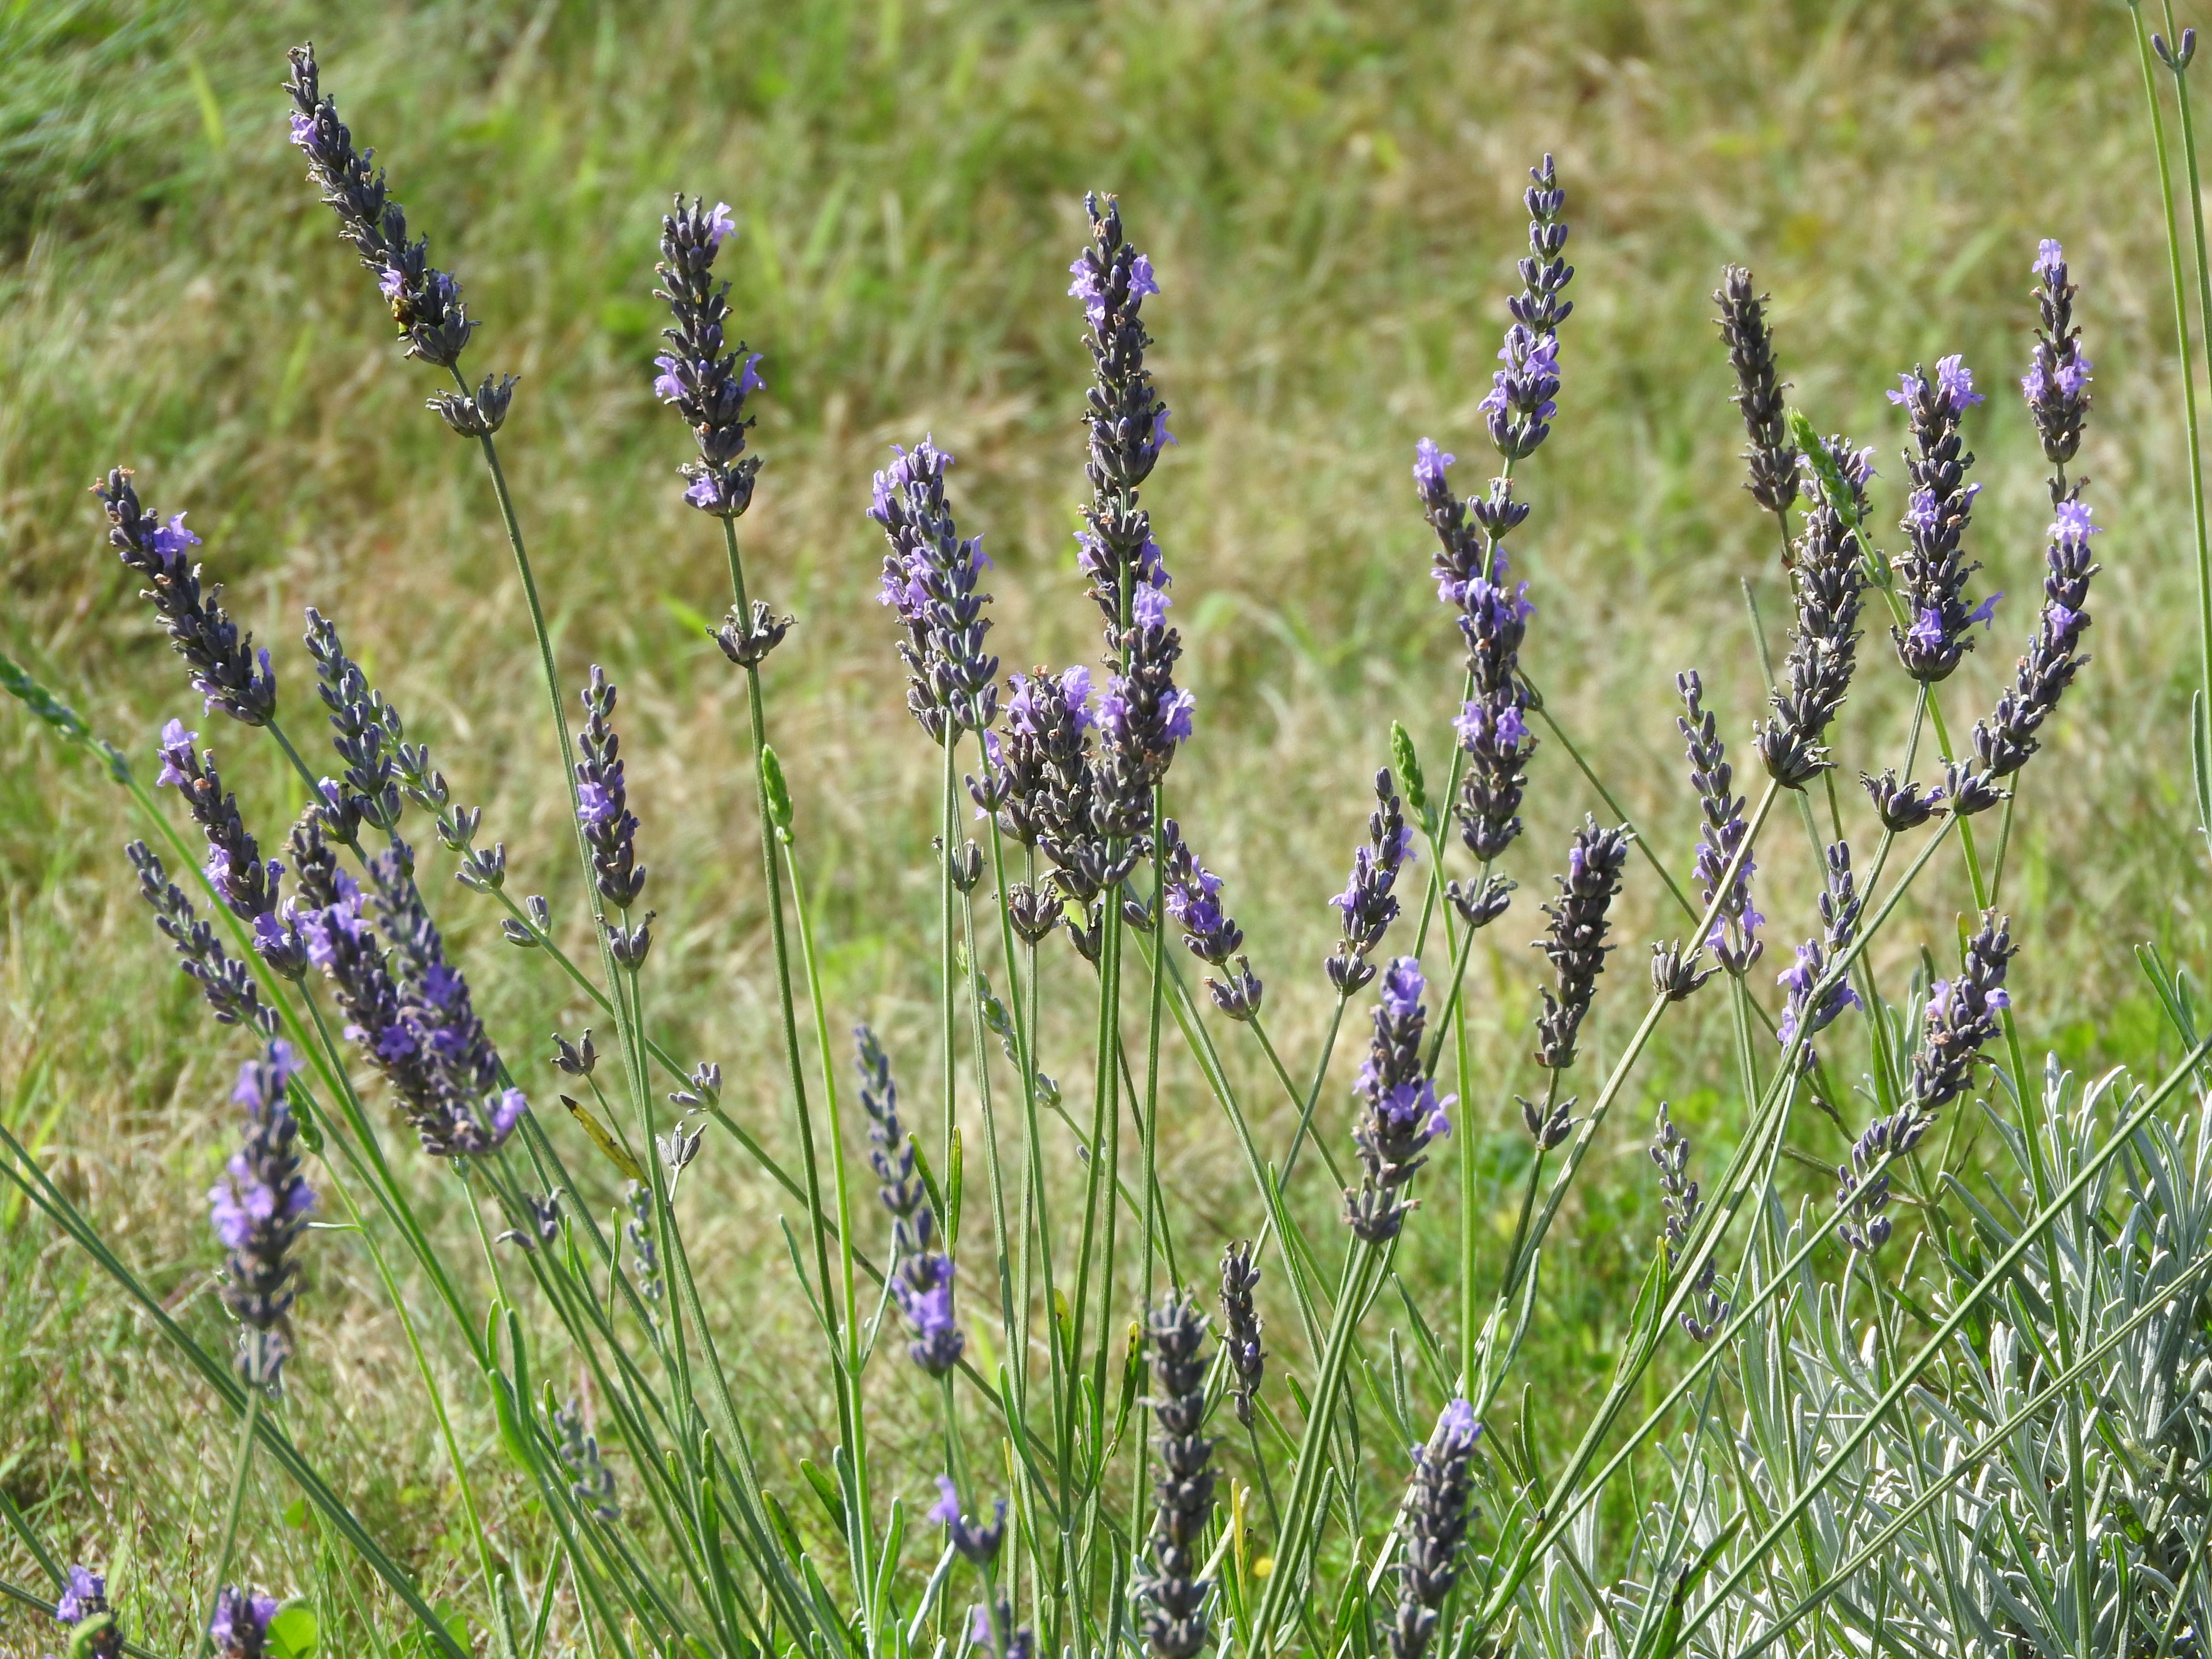
grass, plant, field, meadow, prairie, flower, purple, summer, herb, botany, flora, lavender, wildflower, herbs, aromatherapy, herbal, flowering plant, lavender flower, herb garden, grass family, land plant, english lavender, french lavender, hyssopus, lavandula dentata